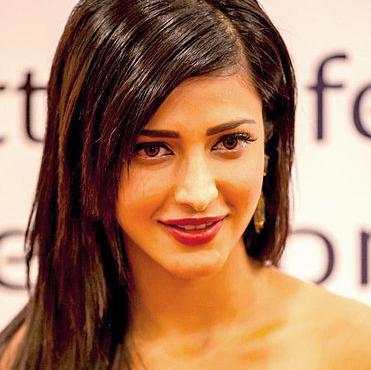
Age: 26